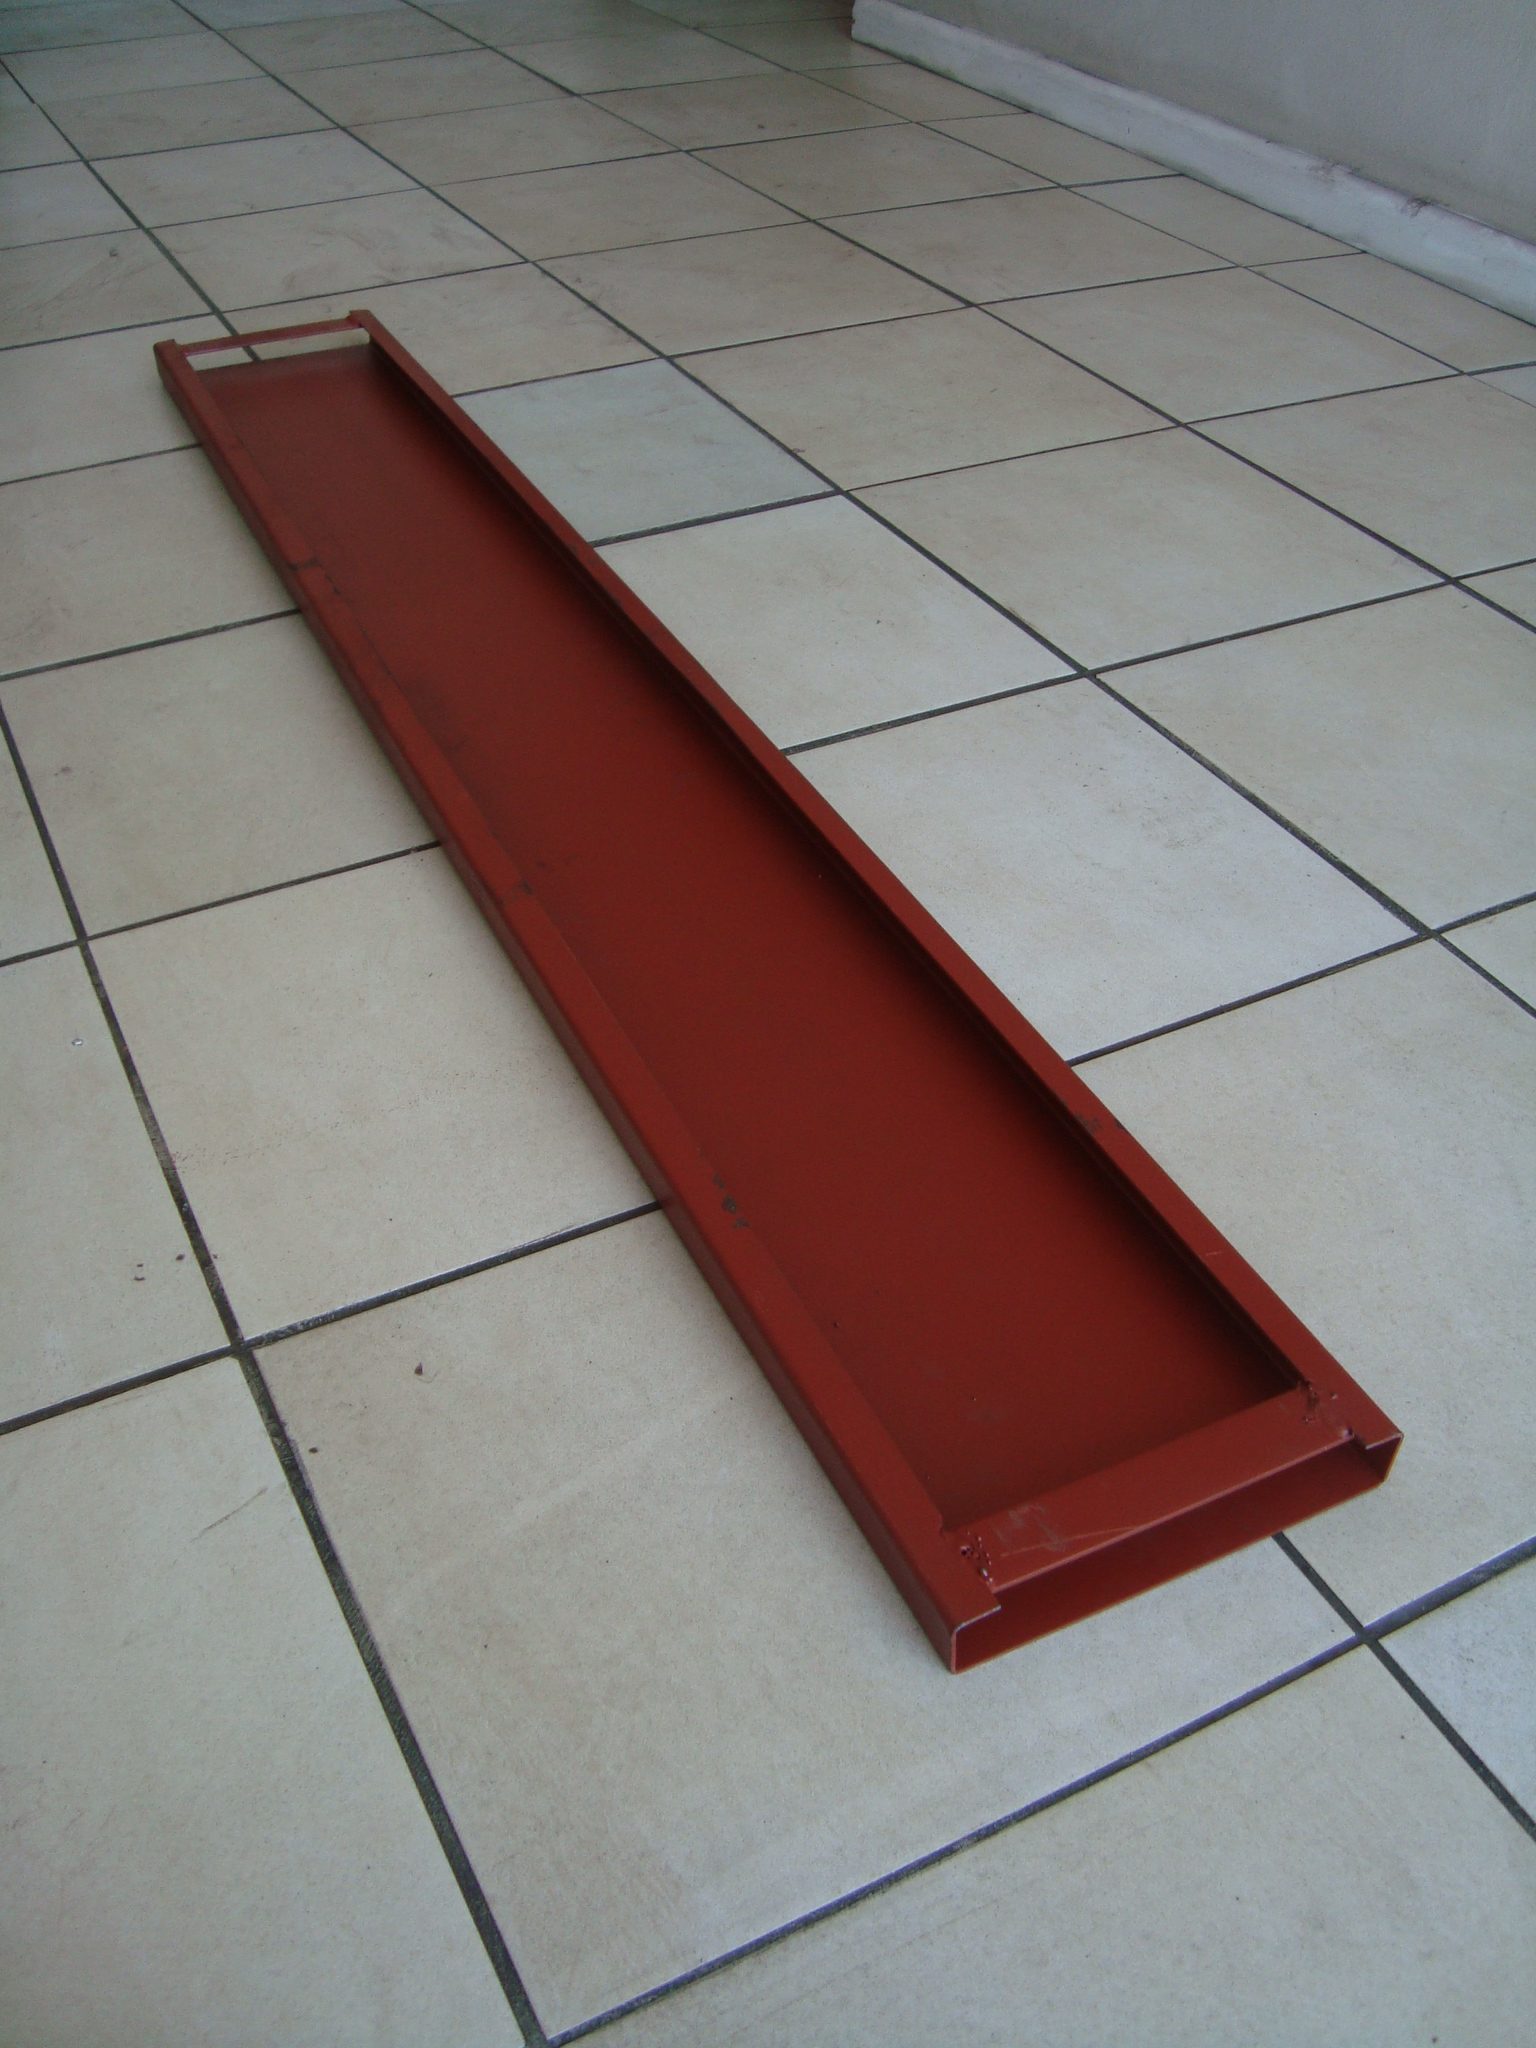
town, red, floor, tile, flooring, wood, architecture, rectangle, table, laminate flooring, hardwood, furniture